Richard Ryan (biographer)

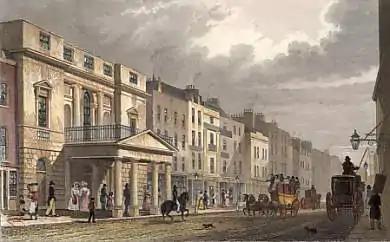
Oxford Street in 1816. Richard Ryan was born in 1797 in 351 Oxford Street in the background of this view (the brown building on the right above the carriage) to the west of the Pantheon (foreground). The street view with the old numbering can be seen online.

Richard Ryan was the son of bookseller Richard Ryan (1750–1818) and Elizabeth Ryan (1759–1830). He was born at their home in Oxford Street near the Pantheon, London. It was one of several locations on Oxford Street where his father ran a book-selling business for 34 years, from 1784 to 1818. An 1840 street view of the buildings on Oxford Street (including the old numbering), can be seen online.